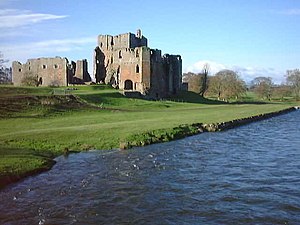
Borge og slotte i England / Cumbria
Denne liste over borge og slotte i England er ikke en liste over alle bygninger og steder, hvor ordet ”castle” indgår i navnet eller en liste over bygninger, som er en borg i middelalderlig henseende. Det er heller ikke en liste over alle borge og slotte, der nogensinde er bygget i England: Mange er forsvundet sporløst, men er hovedsageligt en liste over bygninger og ruiner. De bygninger, som er bevaret, er alle blevet ændret i løbet af historien.